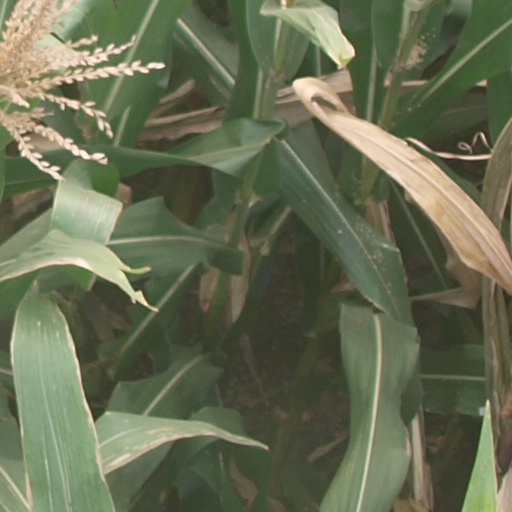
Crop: maize; corn